Relocation of Wimbledon F.C. to Milton Keynes

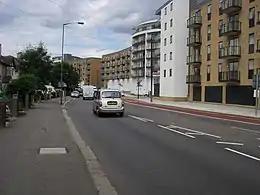
Passing the site of the original Plough Lane ground in 2009. Blocks were named after figures from Wimbledon's past: Dave Bassett, Allen Batsford, Alan Cork, Stanley Reed, Harry Stannard, and Lawrie Sanchez, while the development proper was named Reynolds Gate, after Eddie Reynolds.

The first club approached was Luton Town, still based at Kenilworth Road, in 2000. As in the 1980s, Luton's owners liked the Milton Keynes idea but the fans strongly opposed it. The Football League stated that no member club could leave its own area and blocked the move. Nevertheless, Winkelman attempted to negotiate a move with two League clubs from London over the following months; he approached Crystal Palace and Barnet, but neither was interested. Winkelman then offered the ground to Wimbledon. He registered several internet domain names with variants of "Milton Keynes Dons" and "MK Dons" in June 2000. Wimbledon initially rejected the Milton Keynes idea.